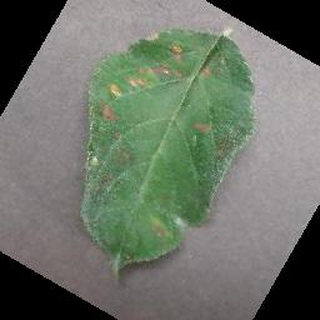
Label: apple_cedar_apple_rust